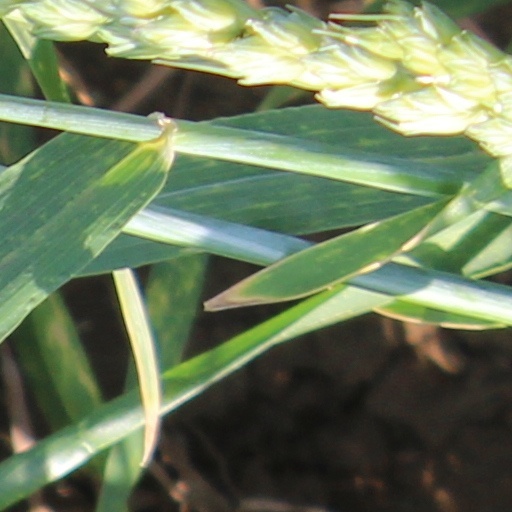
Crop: wheat